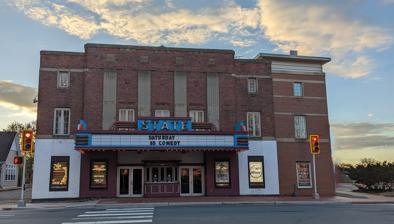
Building: State Theatre (Falls Church, Virginia)
Country: United States of America
Year built: 1936
State Theatre The State Theatre Address 220 N Washington St Falls Church, Virginia 22046-4517 Location Washington metropolitan area Coordinates 38°52′58″N 77°10′11″W / 38.8829°N 77.1696°W / 38.8829; -77.1696 Owner Timeless Entertainment Capacity 850 Opened January 27, 1936 ( 1936-01-27 ) Website Venue Website Building Building details General information Renovated 1998-99 Renovation cost $2 million ($3.74 million in 2023 dollars ) Renovating team Architect(s) Martinez+Johnson The State Theatre is a restaurant and concert venue in Falls Church, Virginia . Built in 1936, the venue operated as a movie theater until 1988. The theatre reopened in 1999 as an events hall and music theatre. The closest Metro station is the East Falls Church Metro station . About It was one of the first theatres on the East Coast to be air-conditioned centrally. It was the flagship of the family-owned "Neighborhood Theatres" chain which also operated: the Glebe Theater and Buckingham Theater in Arlington County, Virginia and the Jefferson Theater in Falls Church, VA. The first film shown was Thanks a Million starring Dick Powell . On November 27, 1988, the State closed its doors after a final showing of Die Hard starring Bruce Willis . A multimillion-dollar restoration in the late 1990s turned it into a venue for live music and private events. The full theatrical stage is original, as are the 200 balcony seats and the two lobbies. It hosted Strictly Global , a weekly music-television program for nearly seven years, from 2004 to 2011. Noted performers 3 The AAA Girls Animal Liberation Orchestra Blondie Buddy Guy Corey Smith Devo Electric Light Orchestra Gin Blossoms Cipes and the People Gregg Allman Hanson Jimmie's Chicken Shack Jimmy Buffett and the Coral Reefer Band Jimmy Cliff John Mayer Johnny Winter Jonny Lang Leon Russell Mason Jennings Mat Kearney Monte Montgomery Nappy Brown Patrick Monahan The Psychedelic Furs Quinn Sullivan Rata Blanca Shooter Jennings UFO Wu-Tang Clan X Yngwie Malmsteen References Wikimedia Commons has media related to State Theatre (Falls Church, Virginia) .